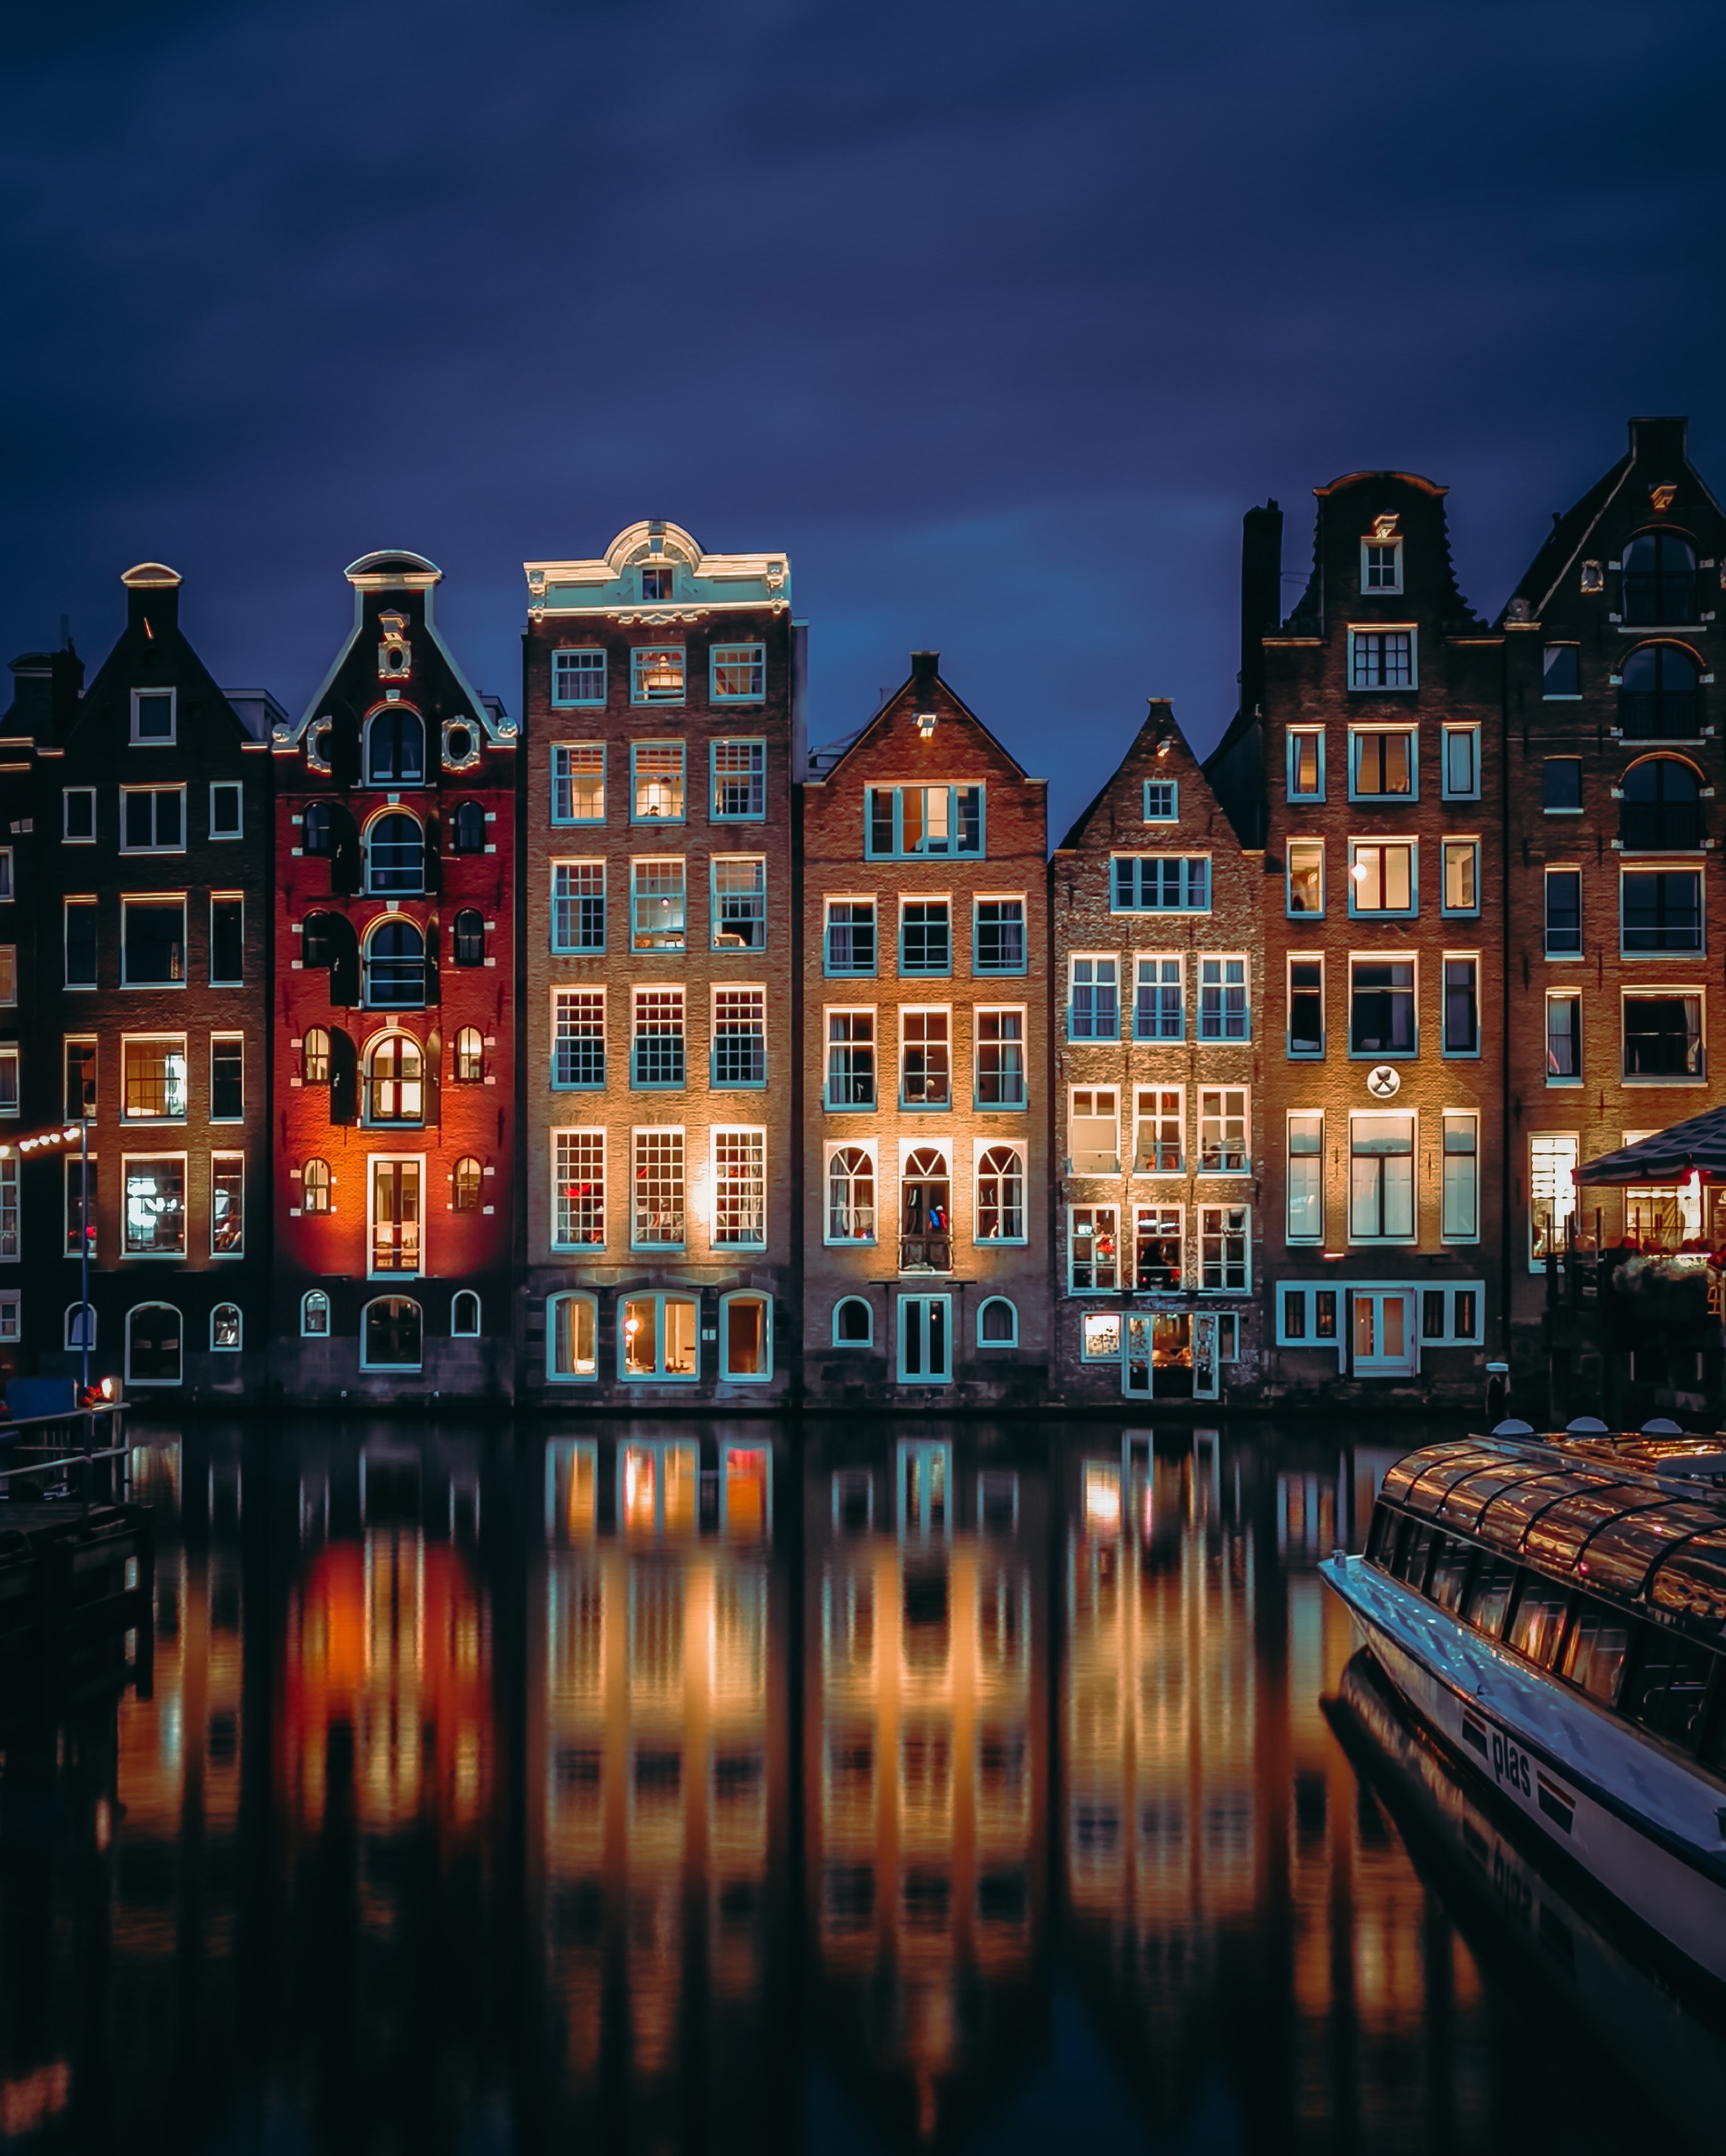
city, water, sky, building, cloud, window, nature, tower block, dusk, house, condominium, urban design, cityscape, neighbourhood, lake, residential area, facade, morning, real estate, symmetry, waterway, metropolis, mixed use, apartment, darkness, evening, canal, reflection, downtown, midnight, channel, home, resort town, landscape, dock, horizon, suburb, water transportation, commercial building, night, skyline, winter, estate, harbor, corporate headquarters